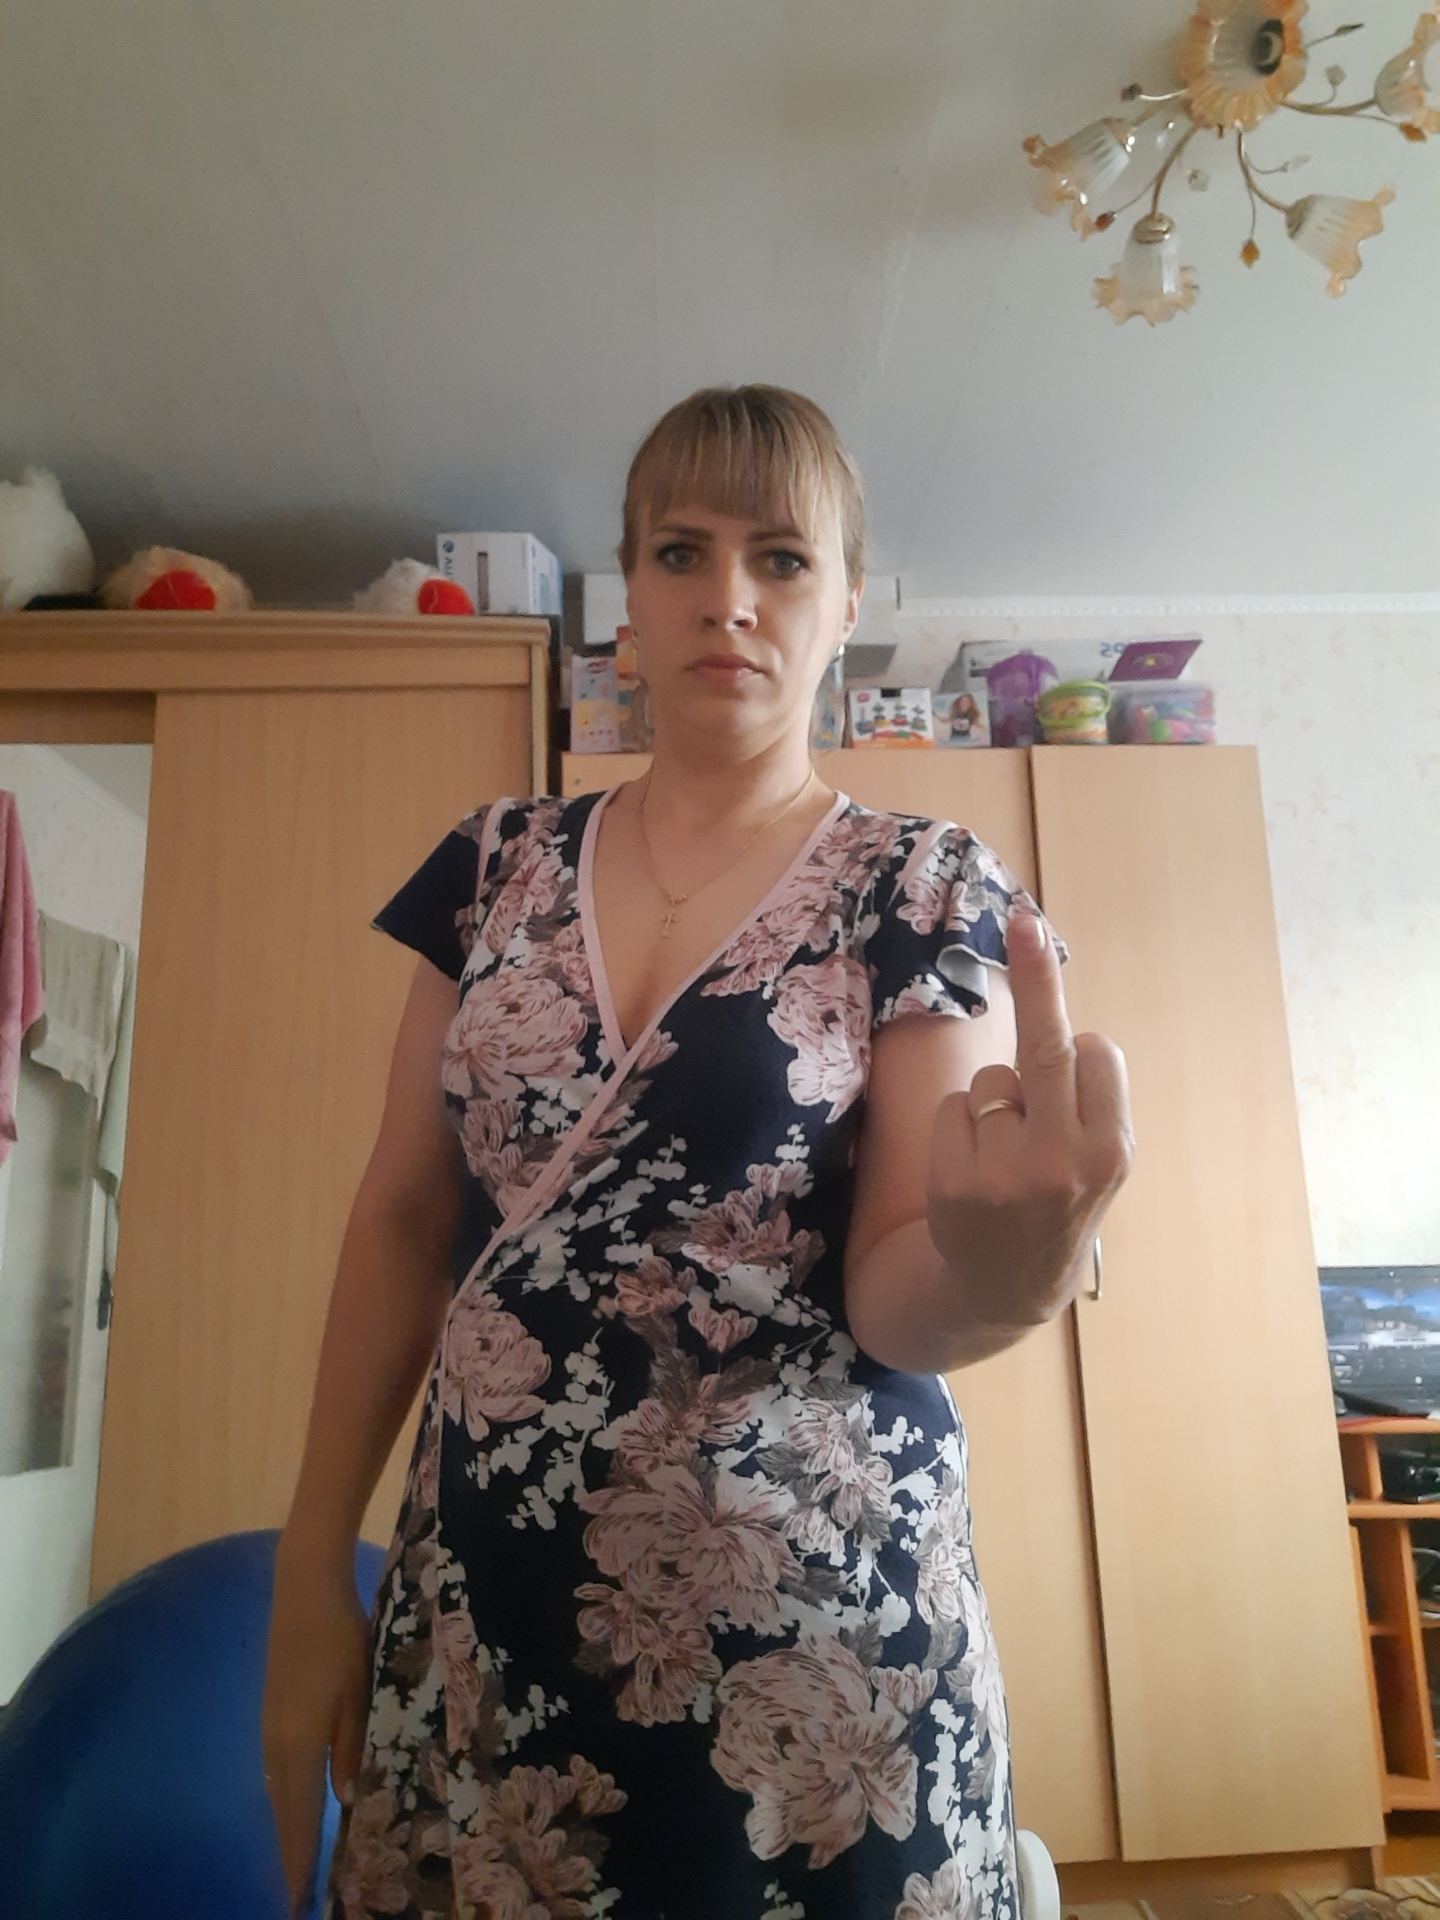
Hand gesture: middle_finger